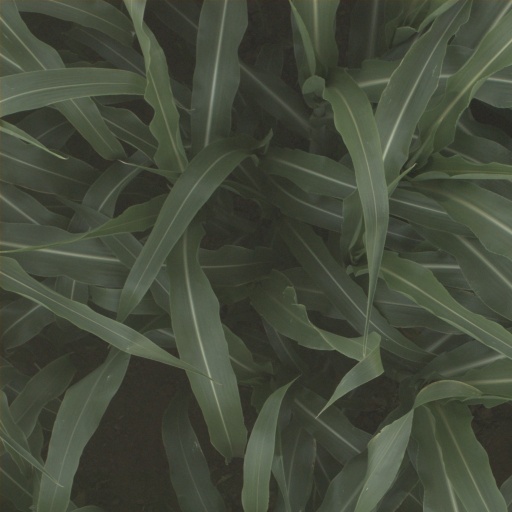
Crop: sorghum